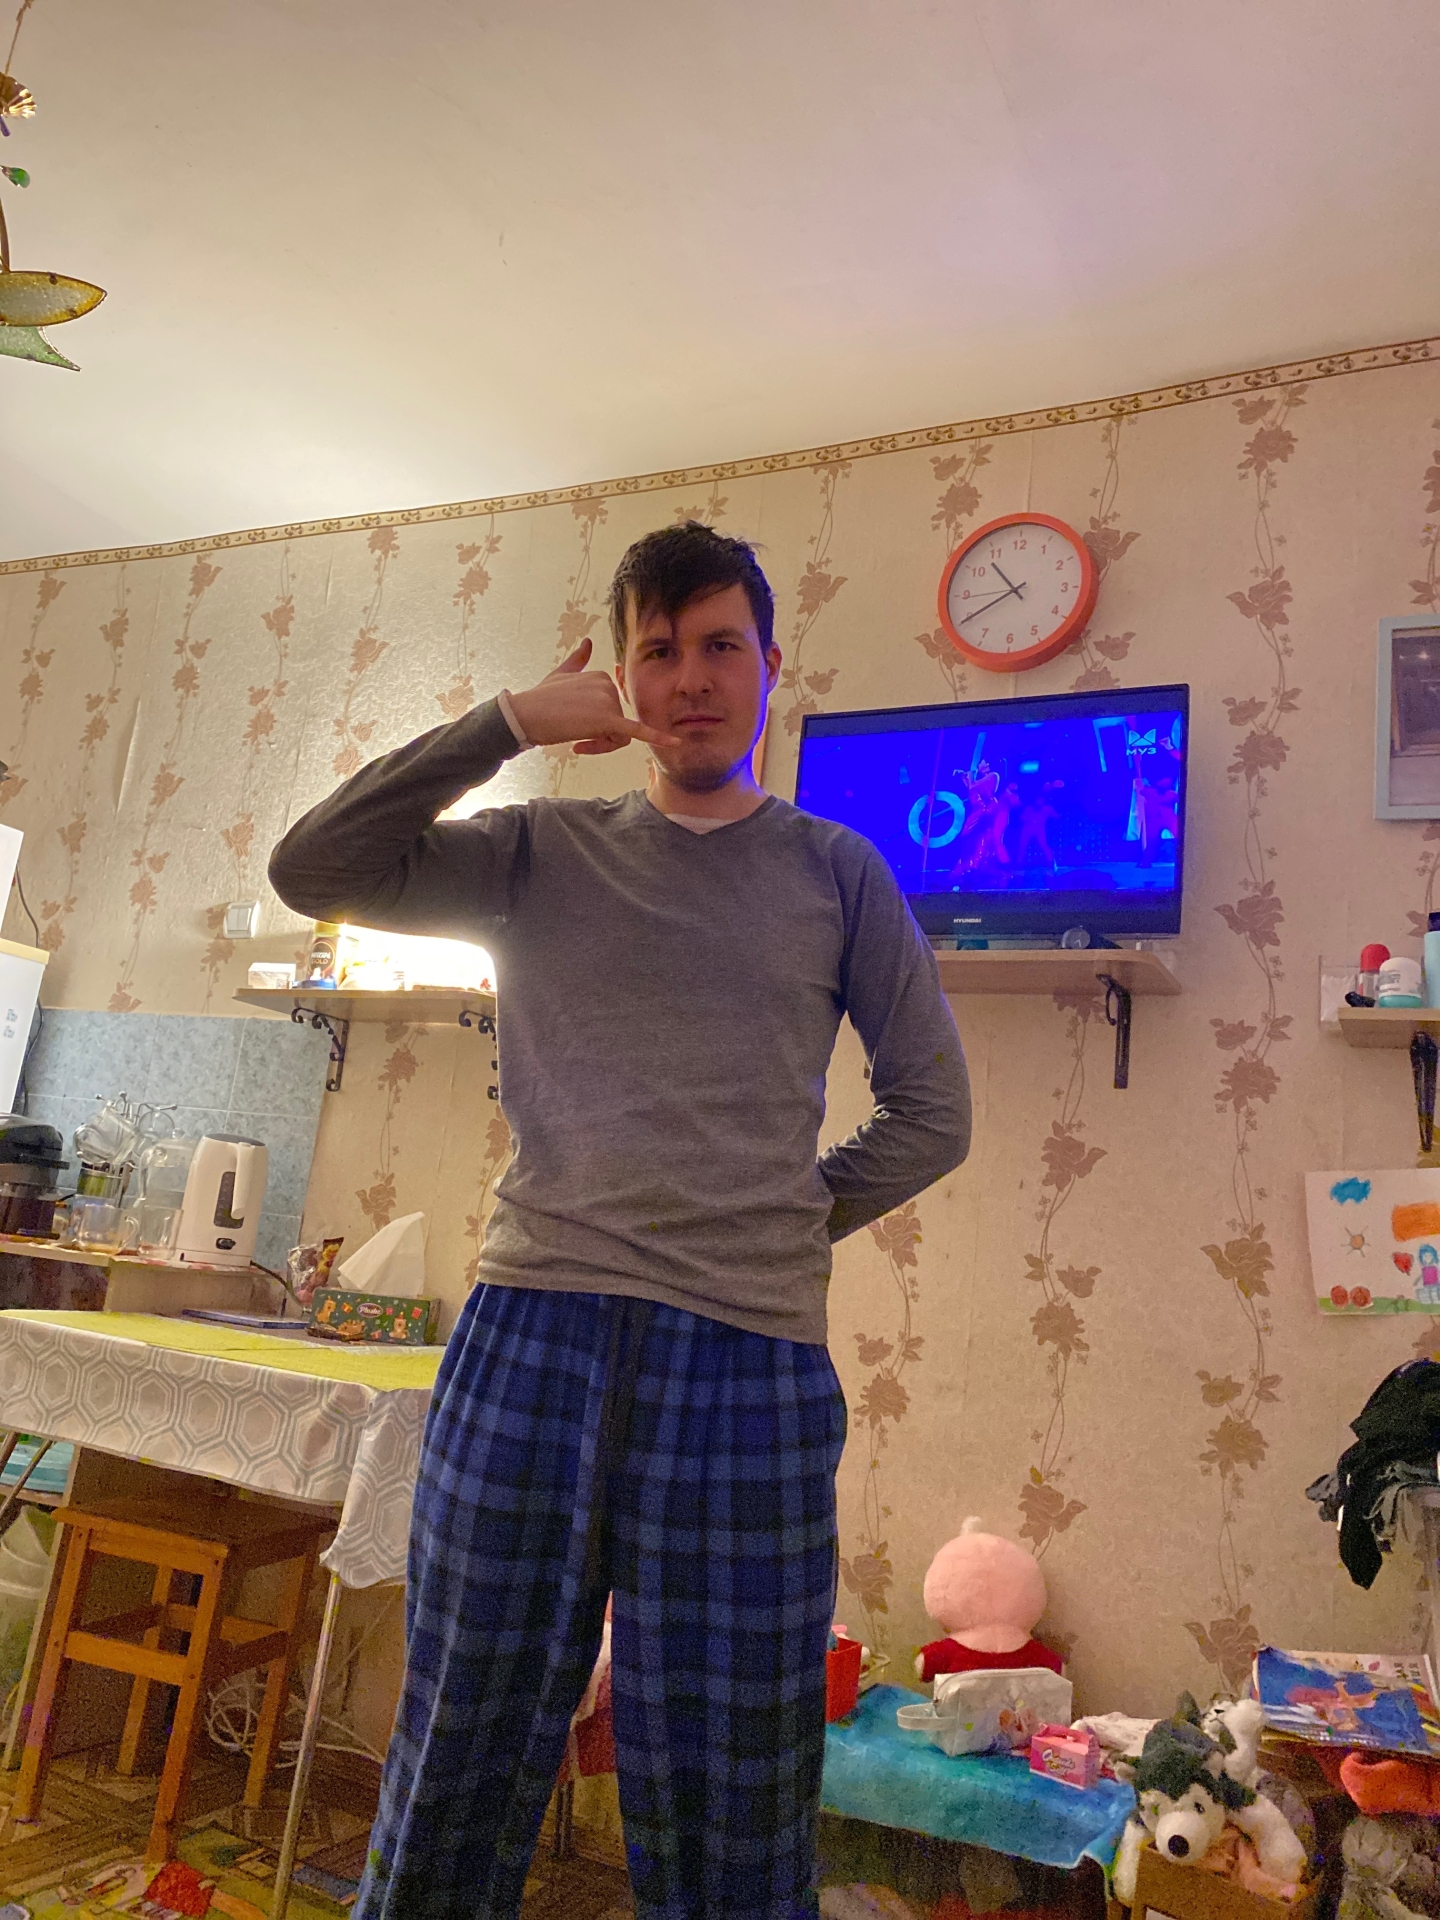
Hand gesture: call